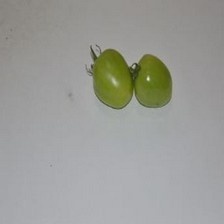
Label: tomato